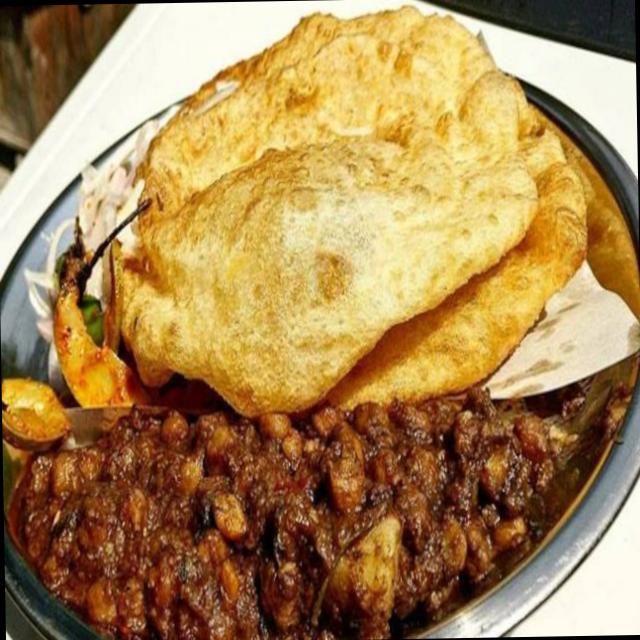
Dish: chole_bhature